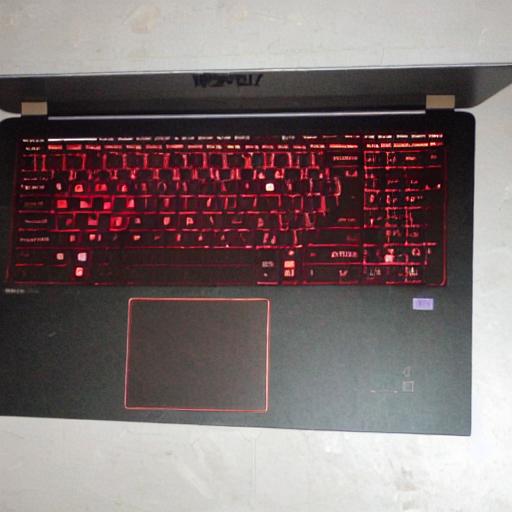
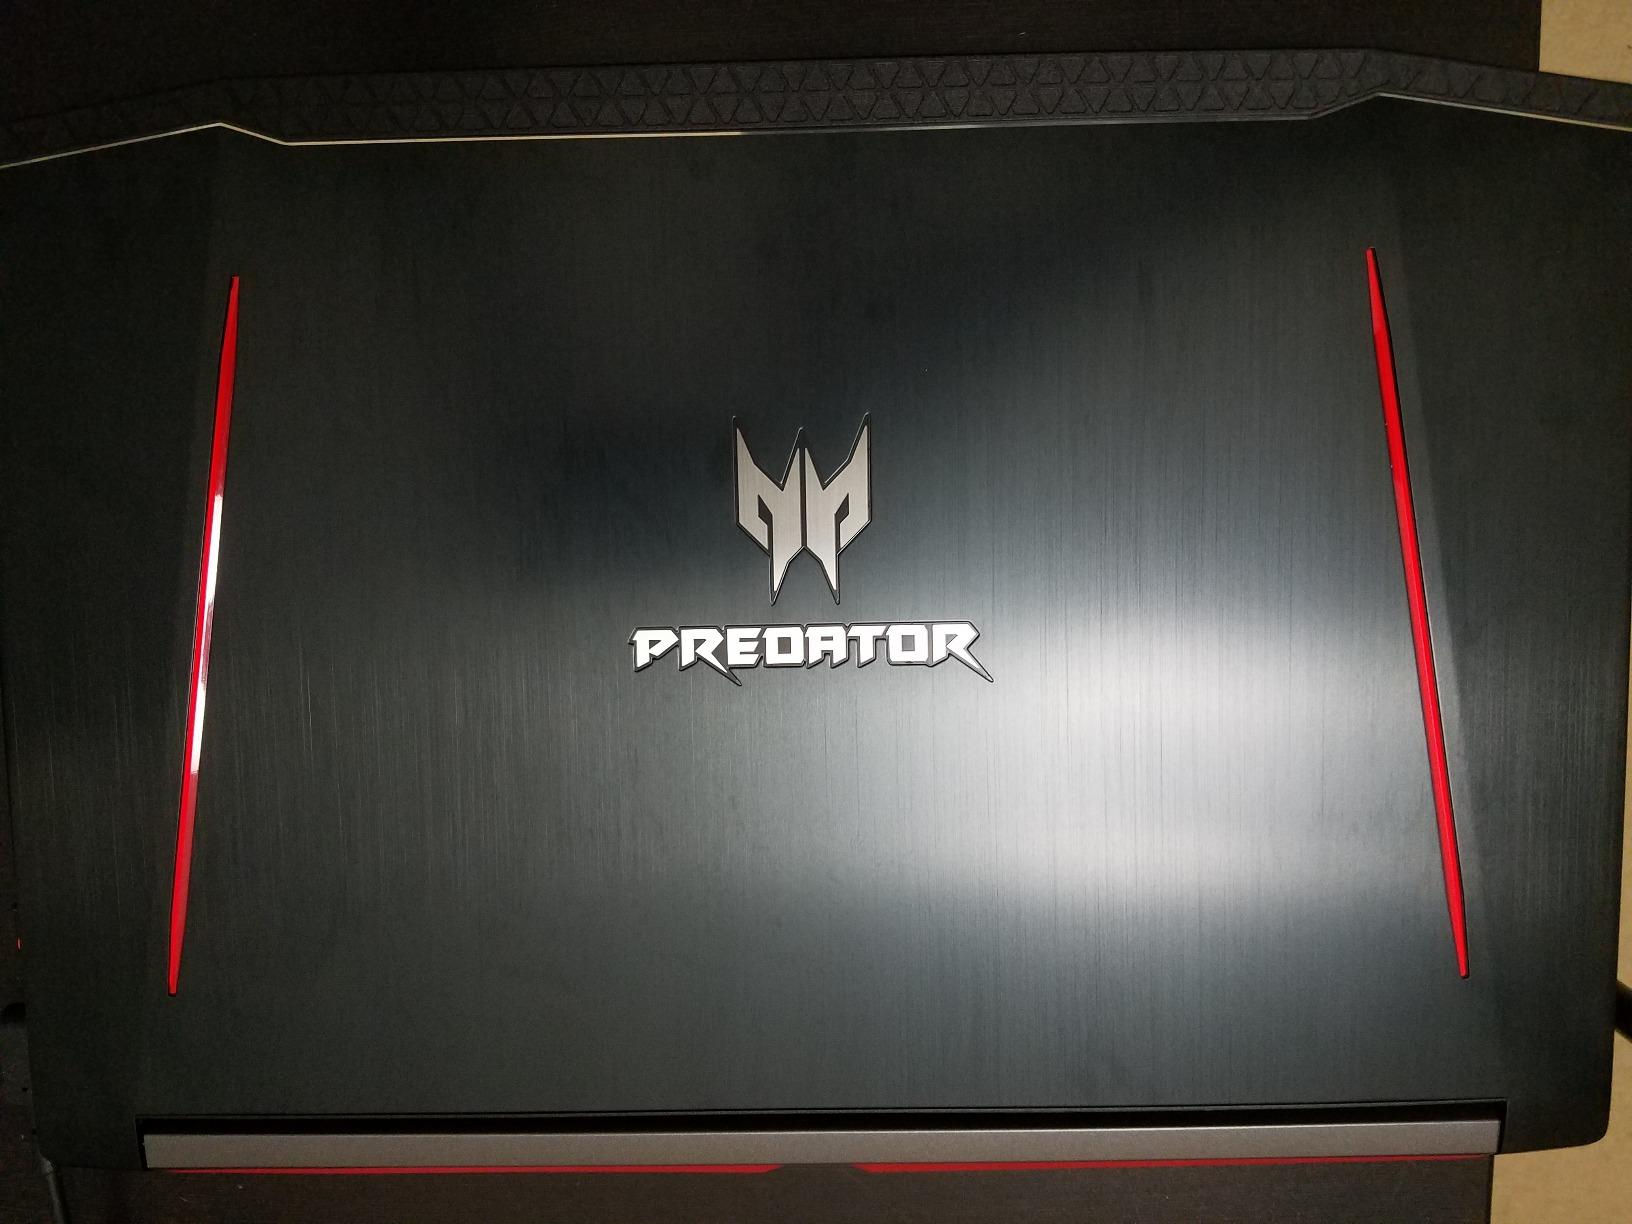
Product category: laptop
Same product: no